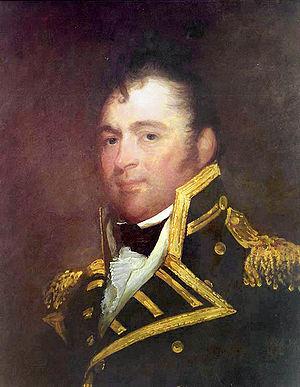
La guerre anglo-américaine de 1812 a opposé les États-Unis à l'Empire britannique, entre juin 1812 et février 1815. Cette guerre est aussi connue sous les noms de guerre de 1812, de seconde guerre d’indépendance, voire plus rarement de guerre américano-britannique ou encore de guerre canado-américaine car il s'agit d'une invasion du Dominion du Canada par les États-Unis. L’appellation de « guerre de 1812 » peut parfois conduire à une confusion dans la mesure où la guerre d’invasion de la Russie par Napoléon Iᵉʳ, la campagne de Russie, a eu lieu la même année.